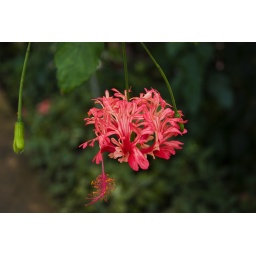
Suspended in mid air in the greenhouse, this flower dropped into the path from the plant above.